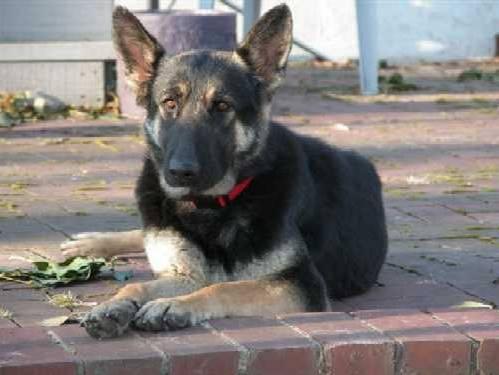
dog